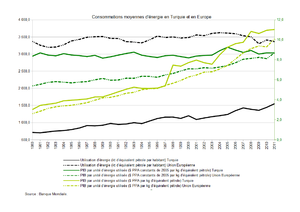
En 2017, la Turquie est la première puissance économique du Moyen-Orient devant l'Iran et l'Arabie saoudite, la 7ᵉ puissance économique d'Europe et la 13ᵉ puissance économique mondiale. Membre du G20 et de l'Union douanière, la Turquie a officiellement entamé ses négociations d’adhésion avec l’Union européenne en octobre 2005.